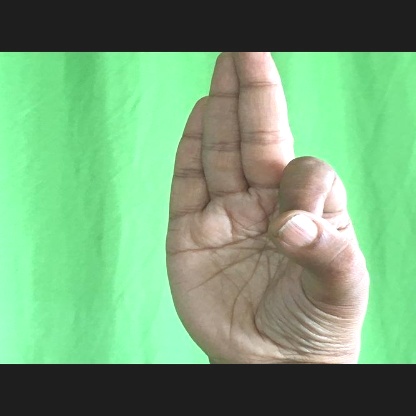
Mudra: Aralam